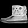
Label: Ankle boot